Neutral-density filter

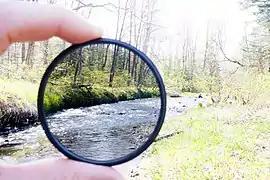
A demonstration of the effect of a neutral density filter. Note that the photograph was exposed for the view through the filter, and thus the remainder of the scene is overexposed. If the exposure had instead been set for the unfiltered background, it would appear properly exposed while the view through the filter would be dark.

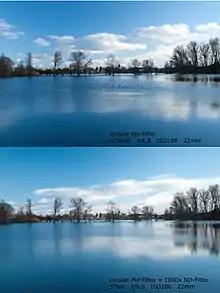
Comparison of two pictures showing the result of using an ND filter at a landscape. The first one uses only a polarizer, and the second one a polarizer and a 1000× ND filter (ND3.0), which allowed the second shot to have a much longer exposure, smoothing any motion.

In photography and optics, a neutral-density filter, or ND filter, is a filter that reduces or modifies the intensity of all wavelengths, or colors, of light equally, giving no changes in hue of color rendition. It can be a colorless (clear) or grey filter, and is denoted by Wratten number 96. The purpose of a standard photographic neutral-density filter is to reduce the amount of light entering the lens. Doing so allows the photographer to select combinations of aperture, exposure time and sensor sensitivity that would otherwise produce overexposed pictures. This is done to achieve effects such as a shallower depth of field or motion blur of a subject in a wider range of situations and atmospheric conditions.